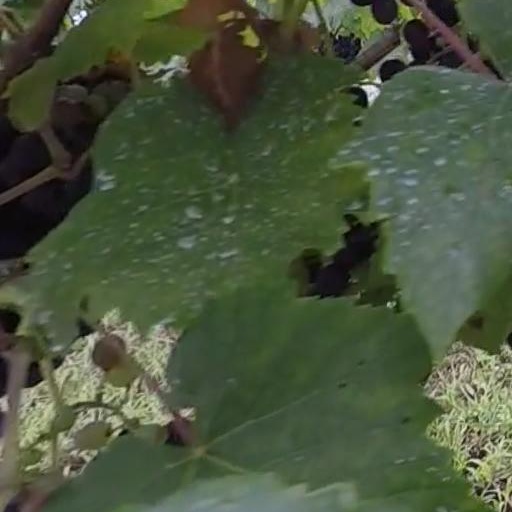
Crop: grape